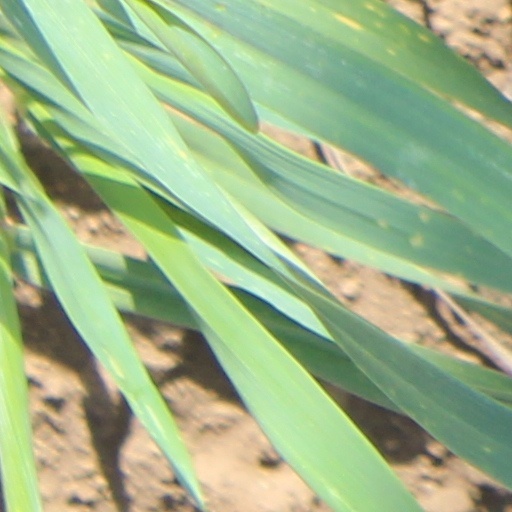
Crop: wheat